Massimo Scaligero

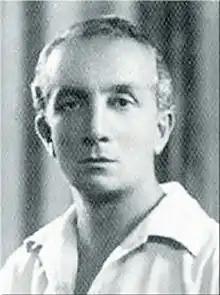
Scaligero in 1949

Massimo Scaligero (born Antonio Sgabelloni; 17 September 1906 – 26 January 1980) was an Italian spiritual teacher and member of the UR Group, which gathered occultists and mystics. A mentee of Julius Evola, Scaligero espoused fierce antisemitic views which were combined with esotericism and anthroposophy into a system of "integral racism" with the aim to bring Germany and Italy closer together in the same way it would the spiritual and the biological.